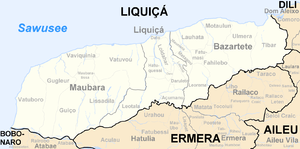
Liquiçá est une municipalité du Timor oriental. La capitale est Liquiçá.